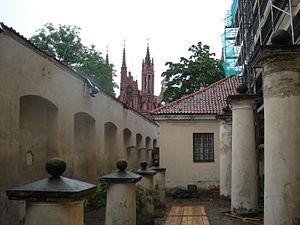
L'église Saint-Michel est une ancienne église catholique de Vilnius, construite entre 1594 et 1625, dans un style de transition entre le gothique et le style Renaissance. Elle est la nécropole des princes Sapieha et se trouve dans la vieille ville, à proximité de l'église gothique Sainte-Anne et de l'église Saint-François-d'Assise. Aujourd'hui, elle est en restauration avant d'être rouverte au culte.